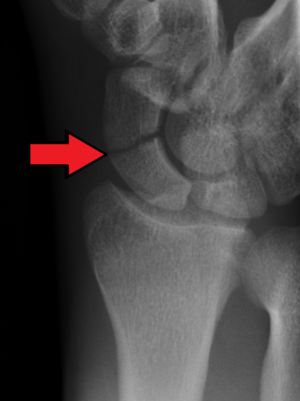
La fracture du scaphoïde est la fracture la plus fréquente du poignet.